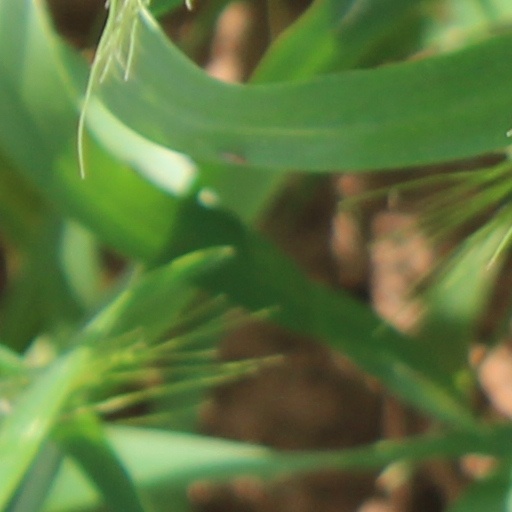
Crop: wheat